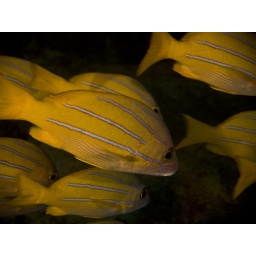
We found hundreds of these yellow fish dwelling in groups inside of caves and under arches.